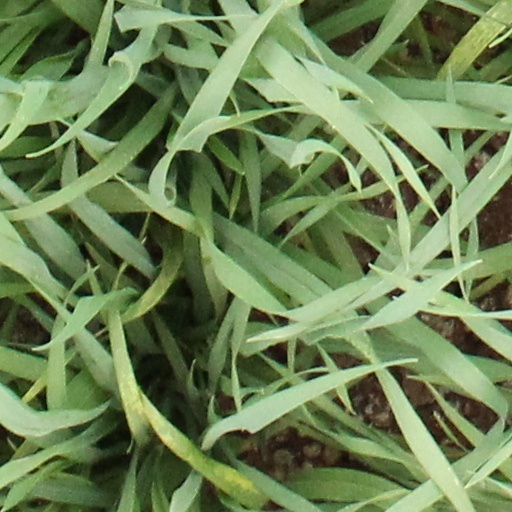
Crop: wheat